Parisina Malatesta

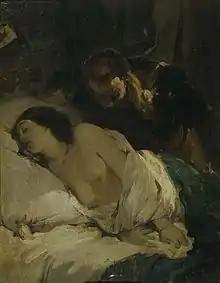
Giuseppe Bertini, "Parisina", 1854

Laura Malatesta (140421 May 1425), better known as Parisina Malatesta, was an Italian marchioness. She was the daughter of Andrea Malatesta, lord of Cesena, and his second wife, Lucrezia Ordelaffi. She had an affair with her illegitimate stepson, Ugo d'Este, and both were beheaded by her husband, Marquis Niccolò III d'Este of Ferrara.